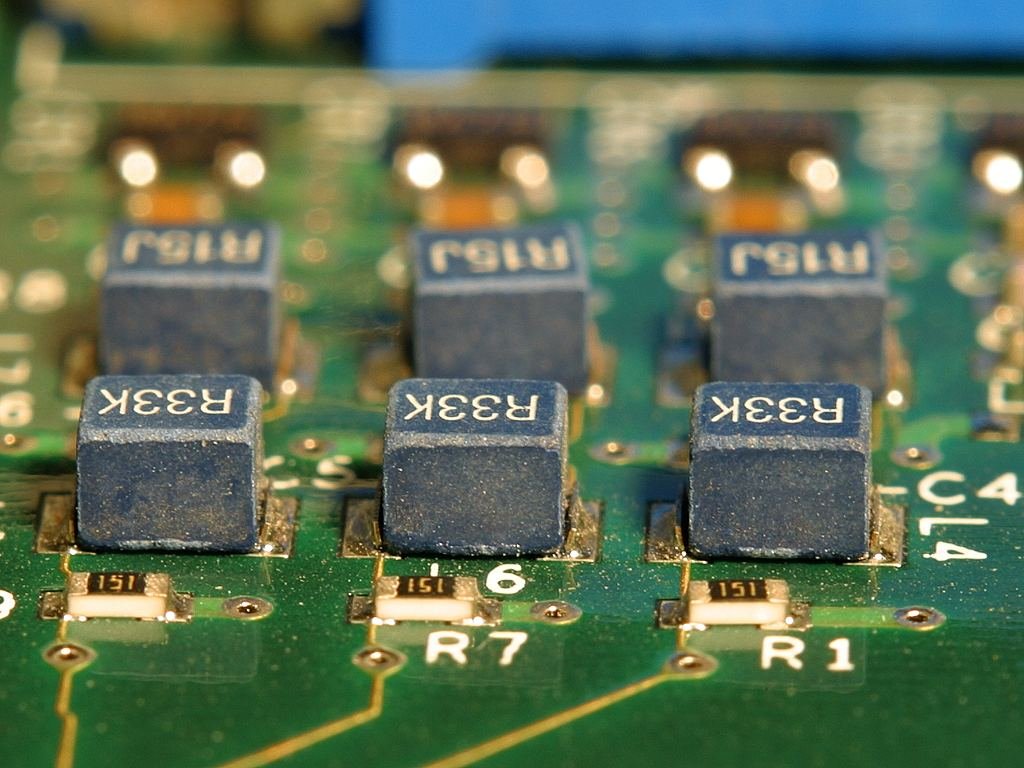
board, technology, current, electronics, components, circuit, ic, electrical engineering, capacitors, microcontroller, electronic device, computer hardware, personal computer hardware